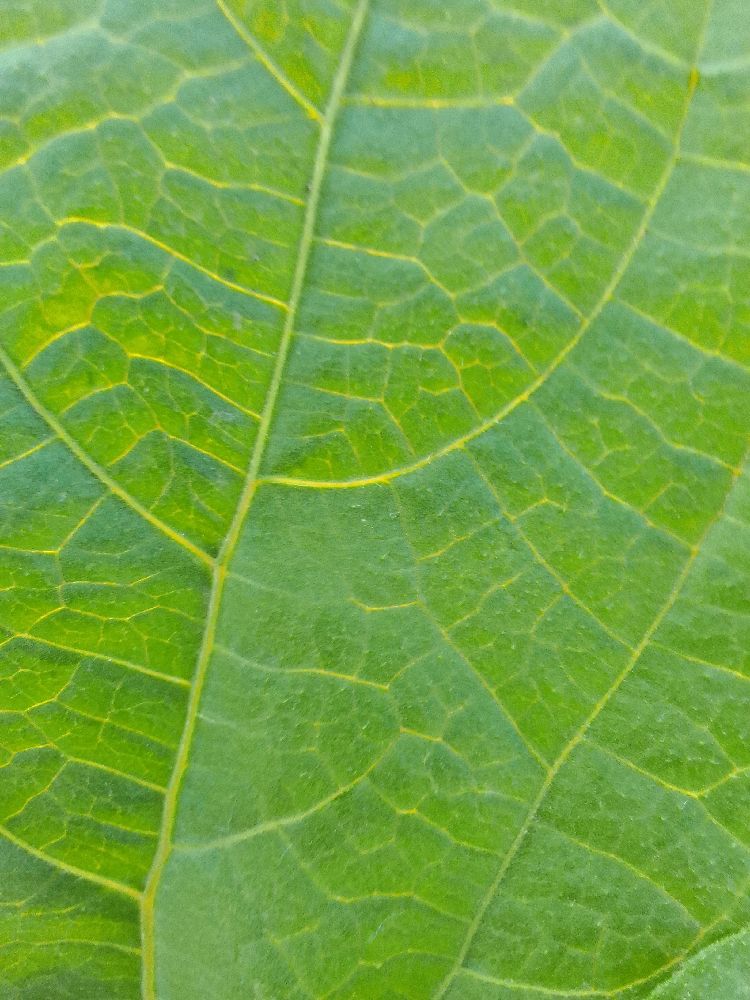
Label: healthy